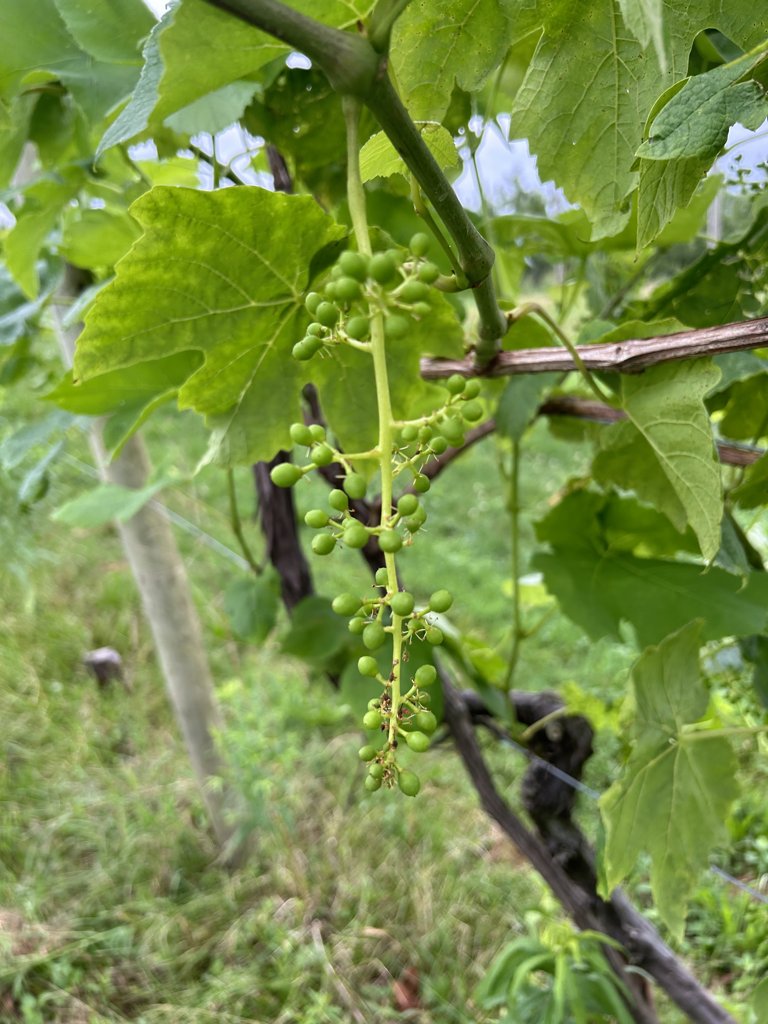
Berries visible: 61
Grape clusters: 1